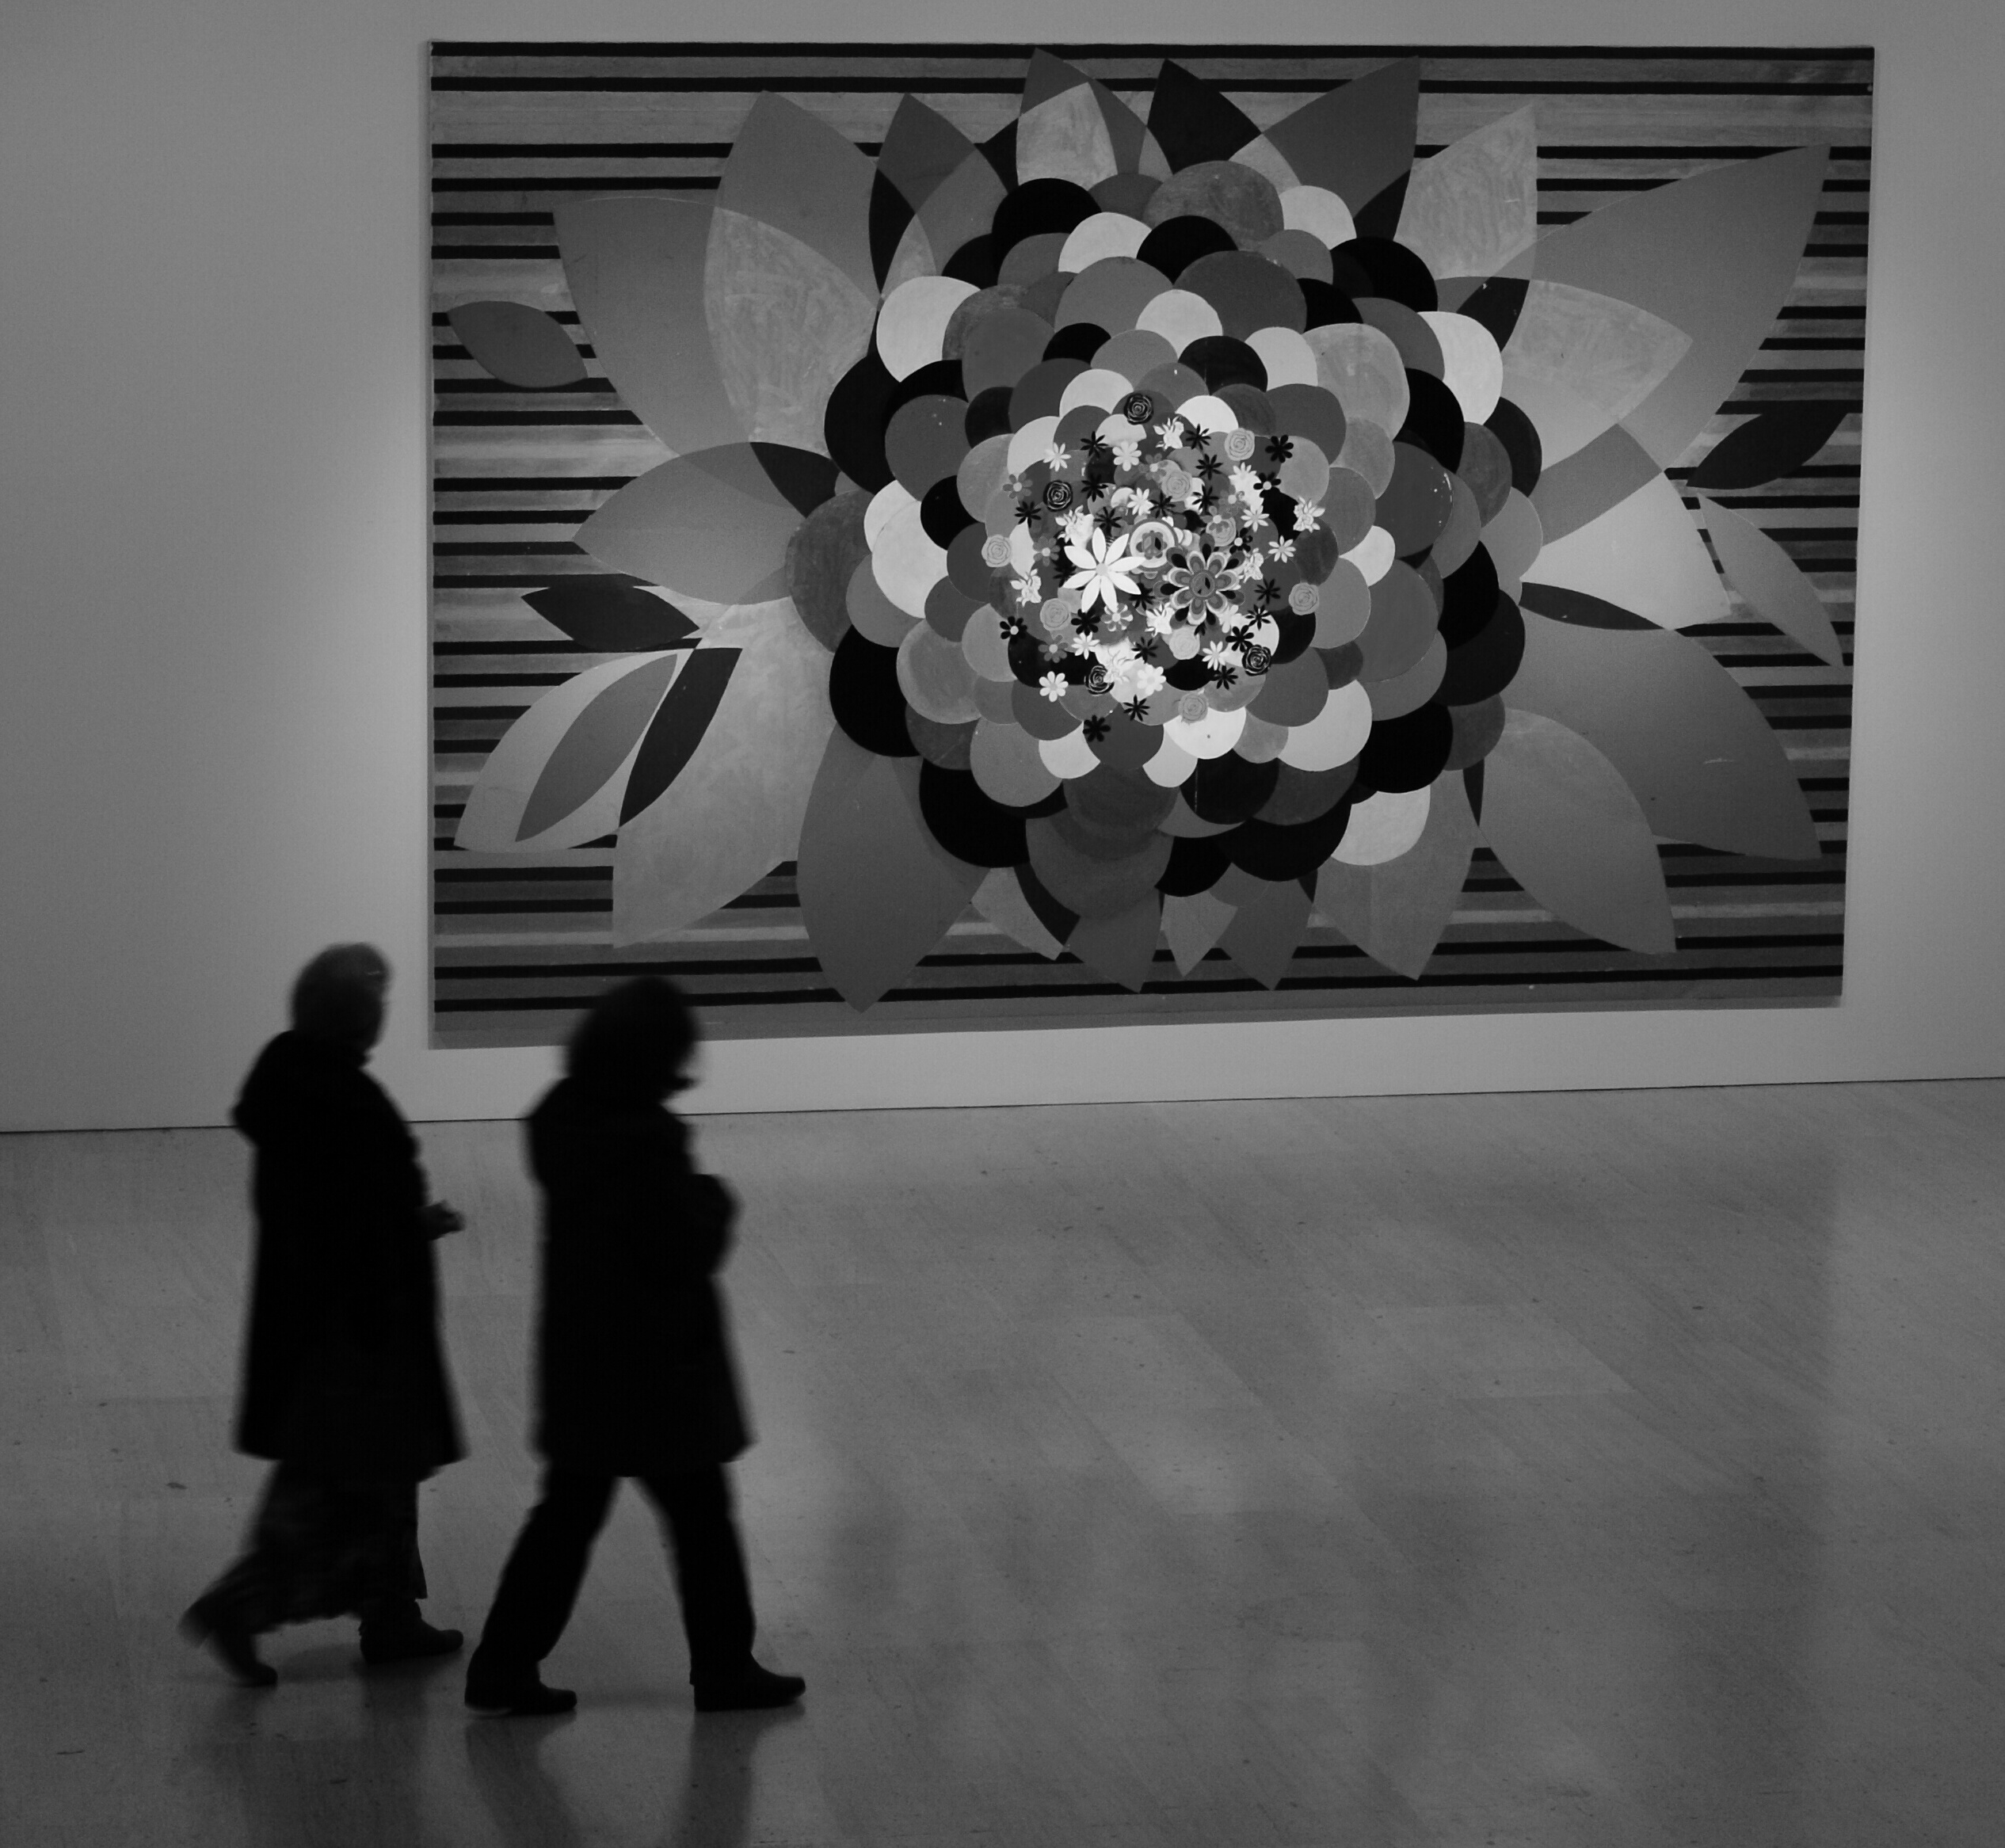
creative, light, black and white, people, white, street, photography, urban, social, lens, shadow, black, monochrome, streetphotography, bw, blackandwhite, blackwhite, streets, candid, 50mm, design, moments, public, photograph, prime, sony, pretoebranco, rua, streetphoto, branco, shape, moment, unposed, pretobranco, preto, sp, dslra200, pb, inpublic, fotografiaderua, streetmoments, lavinha, modern art, monochrome photography